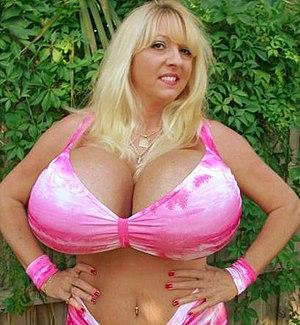
Maxi Mounds est une modèle, strip-teaseuse et actrice pornographique américaine.